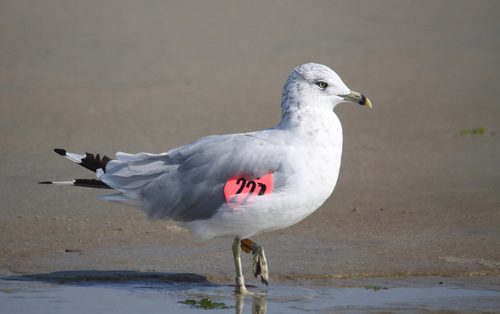
a primarily white bird with black strips on its tail, orange and black beak and light grey feet.
this is a white bird with white feet and a pointy downward pointing beak.
this white bird has black on its tail and is tagged with a number.
a medium sized white bird with black and white tailfeathers, along with a long beak and white larsus.
this bird's feathers are all white except for the black tail feathers.
this bird is white with black and has a long, pointy beak.
this large bird has a white belly and light gray wings.
a white and gray bird with black and white tail feathers.
this bird has a white breast and belly with gray primaries. it has a yellow bill with a black ring on it.
a the bird with gray feathers and with and black tail feathers.
Species: Ring Billed Gull